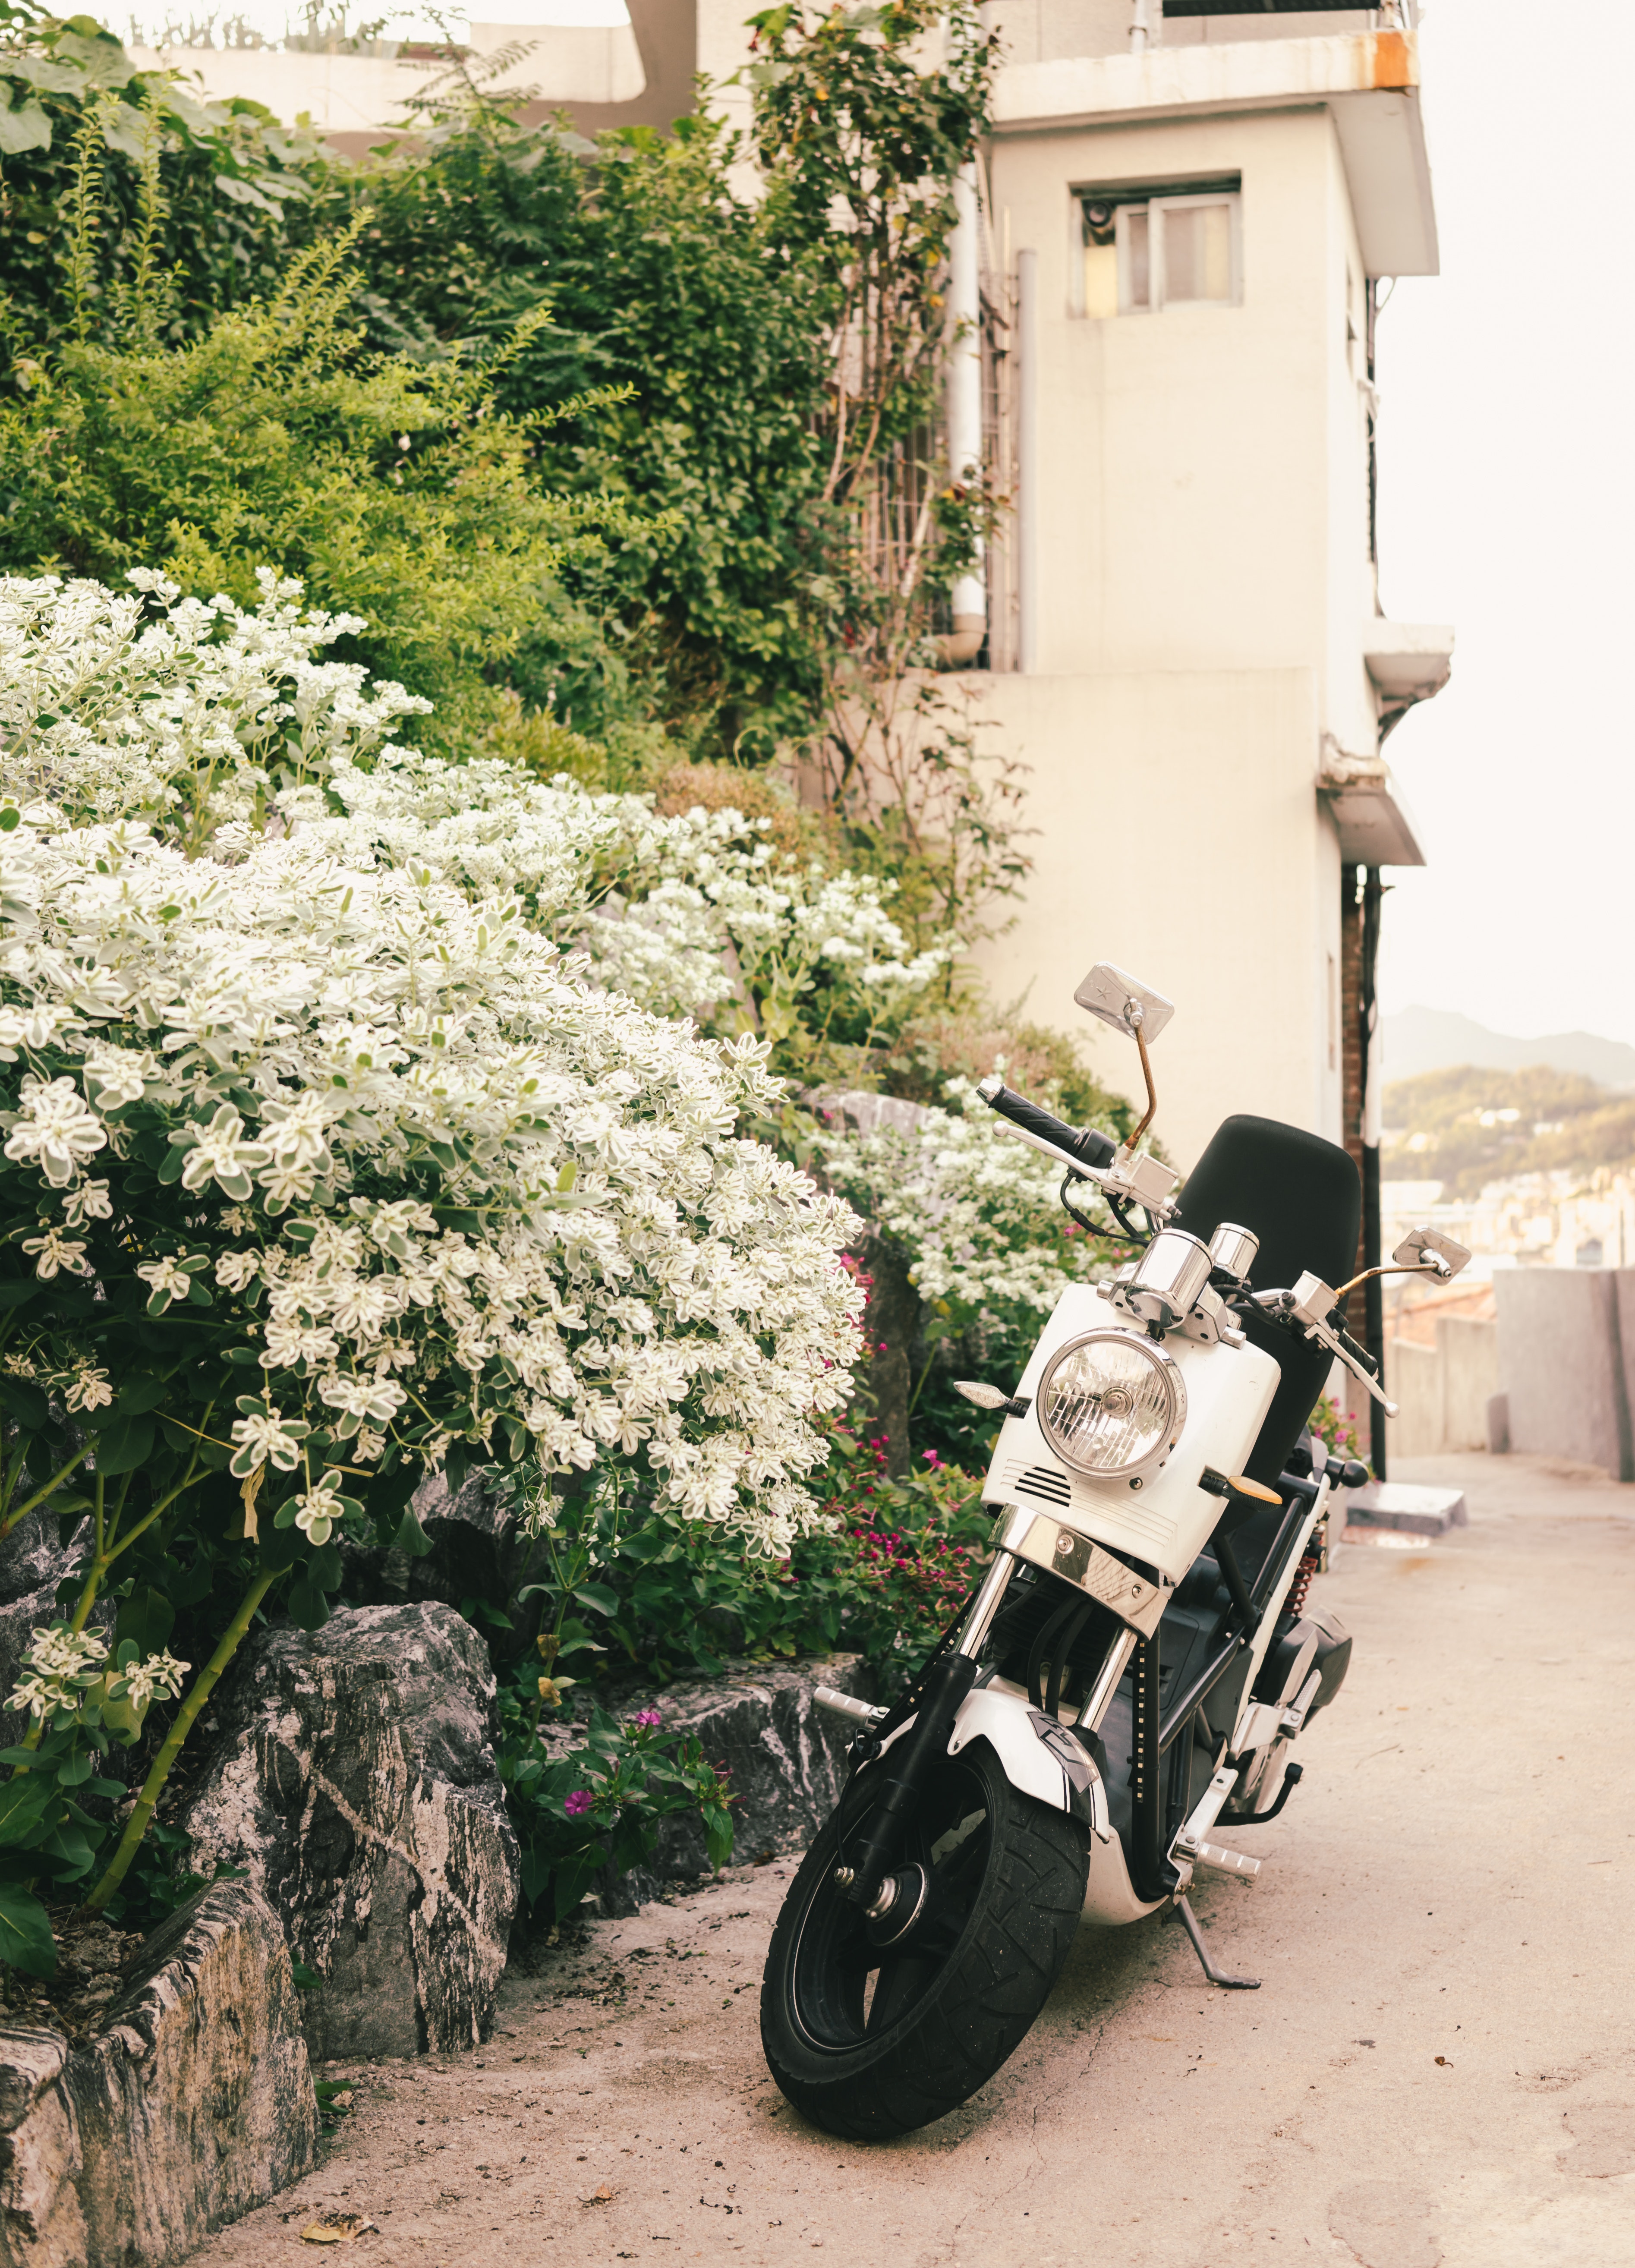
vehicle, motorcycle, flower, plant, tree, street, road, shrub